Dwarf rainbowfish

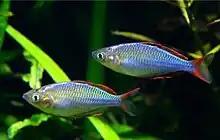
A pair of male dwarf neon rainbows in a home aquarium

The species reaches up to in length, but there are reports of individuals up to . Males tend to be brighter in color and have deeper bodies than the females. Their bodies are bright blue and iridescent, and their fins are colorful. This species is active and is known to jump out of water.